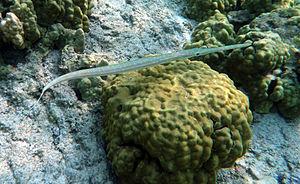
Fistularia commersonii, communément nommé Poisson-flûte ou Fistulaire à points bleus entre autres noms vernaculaires, est un poisson marin qui appartient à la famille des Fistulariidae soit les poissons-flûtes.